Richard Southcote

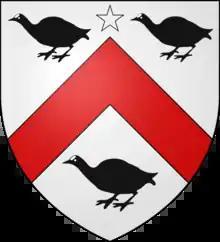
Arms of the Southcote family of Shillingford. "Argent, a chevron gules, between three coots sable, a mullet for difference."

Richard Southcote of the Inner Temple, London and Shillingford (1570–1594) was an English politician and landowner.